Demand curve

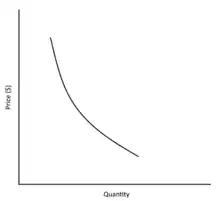
Convex demand curve

The demand is called "convex" (with respect to the origin) if the (generally down-sloping) curve bends upwards, "concave" otherwise.